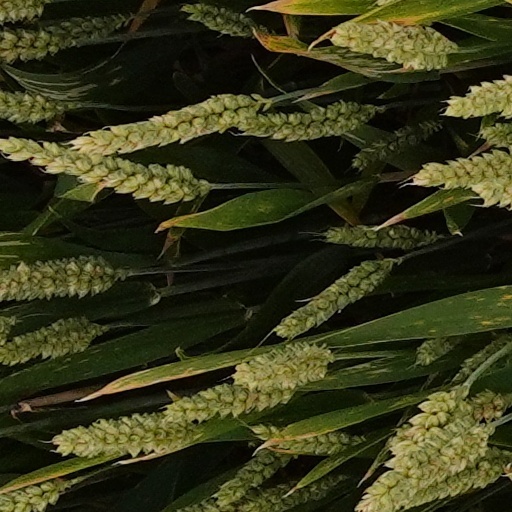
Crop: wheat